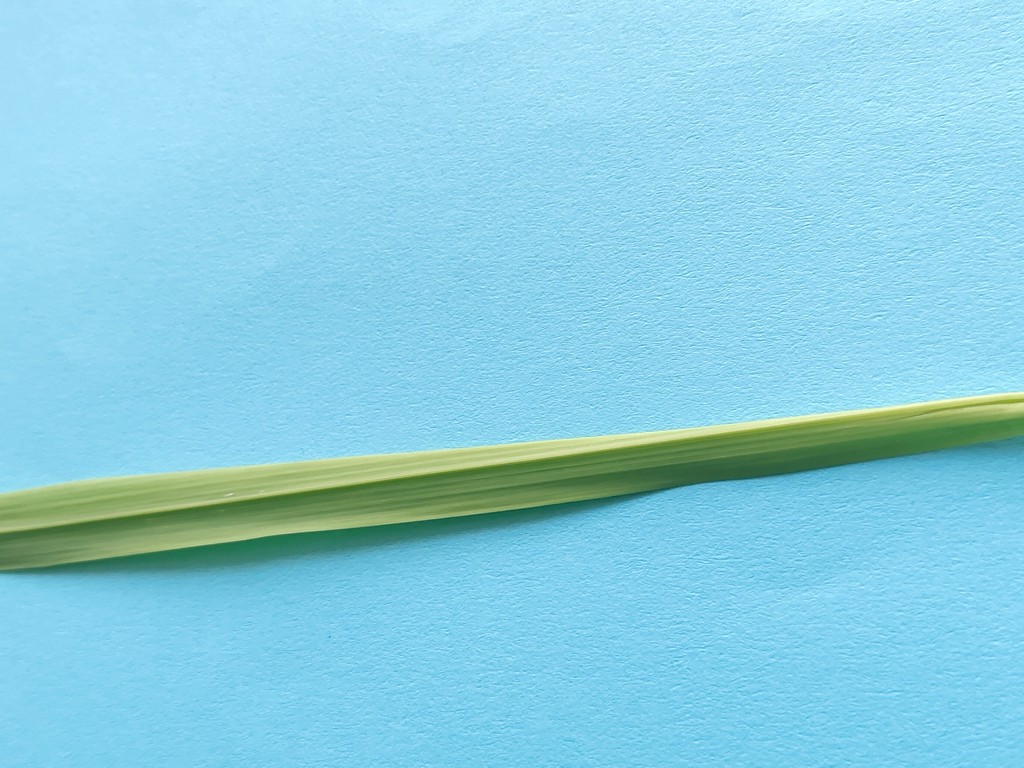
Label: Healthy